Boeing KC-135 Stratotanker

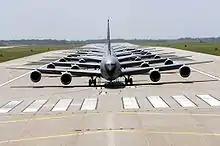
Six KC-135 Stratotankers demonstrate the elephant walk formation.

A new-built variant for France as dual-role tanker/cargo and troop carrier aircraft. 12 were built for the French Air Force with the addition of a drogue adapter on the refueling boom. Given Boeing model numbers 717-164 and 717-165.